Željko Jerkić

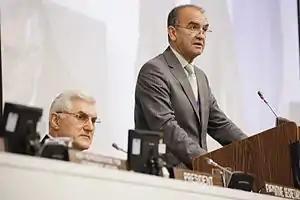
Jerkić (speaking), at the Conference on Facilitating the Entry into Force of the Comprehensive Nuclear-Test-Ban Treaty, New York, 23 September 2011.

Željko Jerkić is a Bosnian diplomat who holds a diplomatic rank of an ambassador in the Ministry of Foreign Affairs of Bosnia and Herzegovina. He is also a Department Head of the Department for Peace and Security of the before mentioned Ministry. He was also a Deputy Minister of Foreign Affairs of Bosnia and Herzegovina.